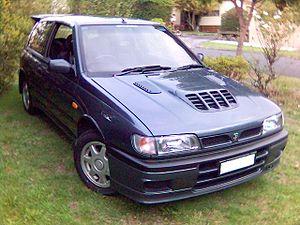
Datsun Sunny, puis Nissan Sunny a été le nom de plusieurs générations d’automobiles - du segment des compactes - fabriquées par le constructeur japonais Datsun-Nissan. Elles furent le modèle de milieu de gamme inférieur du constructeur.